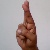
The image shows a hand gesture representing the letter 'R' in Indian Sign Language.